Reisenbach Telecommunication Tower

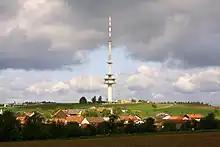
Reisenbach Telecommunication Tower.

Reisenbach Telecommunication Tower ( German designation: Fernmeldeturm Reisenbach) is among the tallest structures in the Northern parts of Baden-Württemberg. Only the two masts of Donebach longwave transmitter are taller in the Mudau community. As the masts of Donebach transmitter, Reisenbach Telecommunication Tower is property of Deutsche Telekom AG.